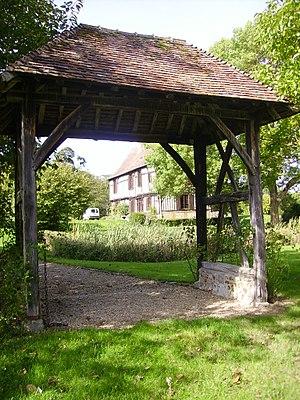
Manoir de Pommereuil This building is indexed in the Base Mérimée, a database of architectural heritage maintained by the French Ministry of Culture,
Le manoir de Pommereuil est un manoir des XIIIᵉ, XVᵉ et XVIᵉ siècles situé à Sainte-Marthe dans le département de l'Eure en Normandie. L'édifice fait l'objet d'une inscription au titre des Monuments historiques depuis le 14 janvier 1993.